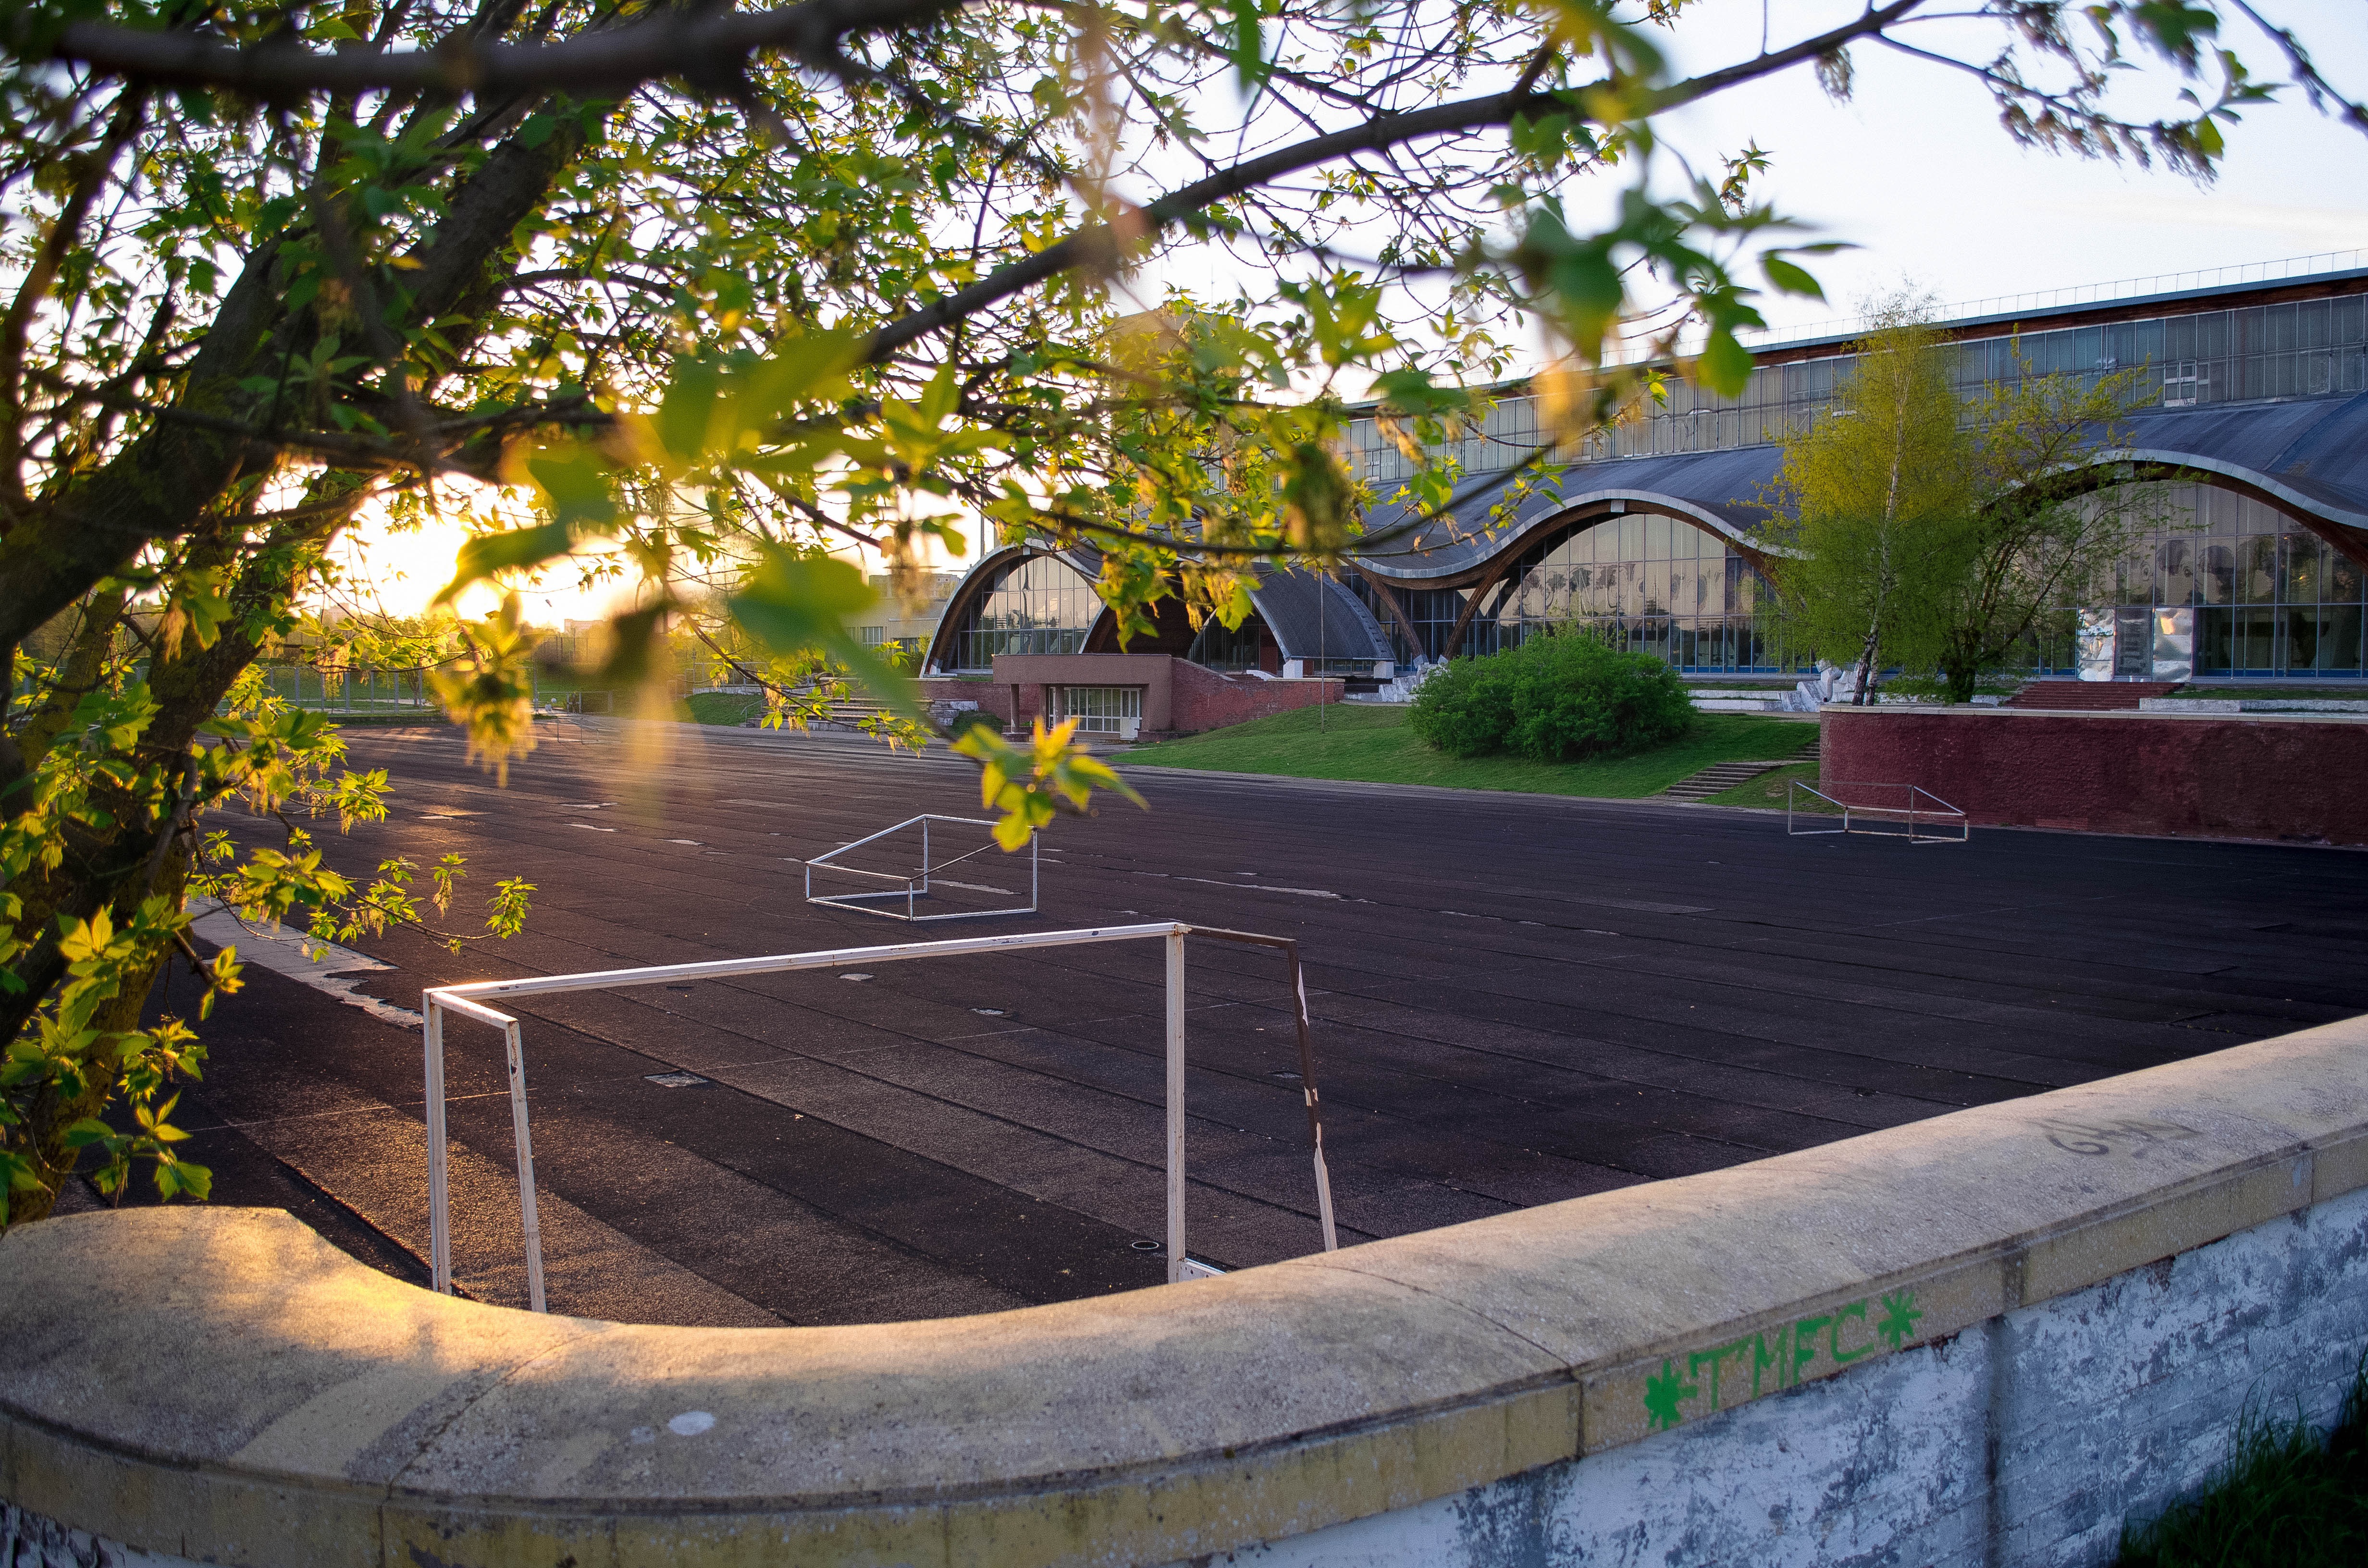
tree, sky, sun, sunset, running, city, walkway, reflection, swimming pool, park, backyard, silence, garden, gate, football, stadium, courtyard, sports, playground, town square, estate, yard, chestnut, goalkeeper, outdoor structure